Bulloch Hall

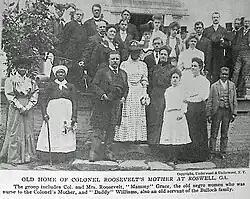
Theodore Roosevelt visiting Bulloch Hall north of Atlanta, Georgia in 1905

In 1835 while living in Hartford, Connecticut, James' wife gave birth to a daughter, also named Martha. She was known affectionately as Mittie. Mittie was raised at Bulloch Hall.